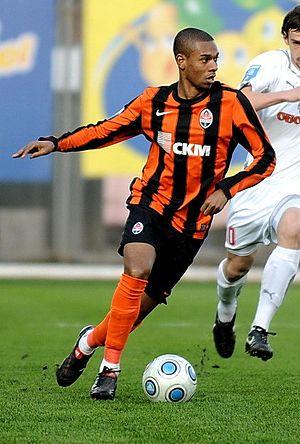
Fernando Luiz Roza, dit Fernandinho, né le 4 mai 1985 à Londrina, est un footballeur international brésilien jouant au poste de milieu défensif pour l'équipe de Manchester City.